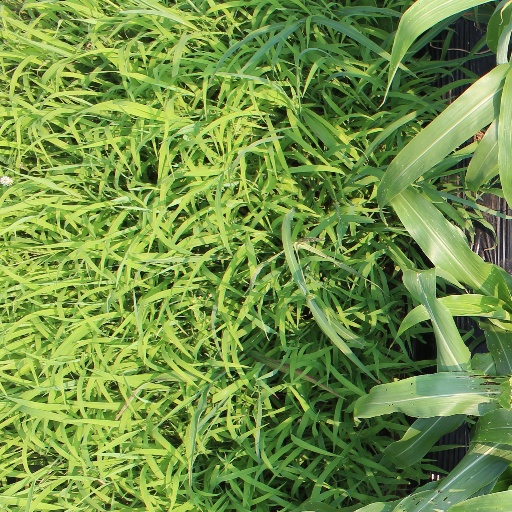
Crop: sorghum